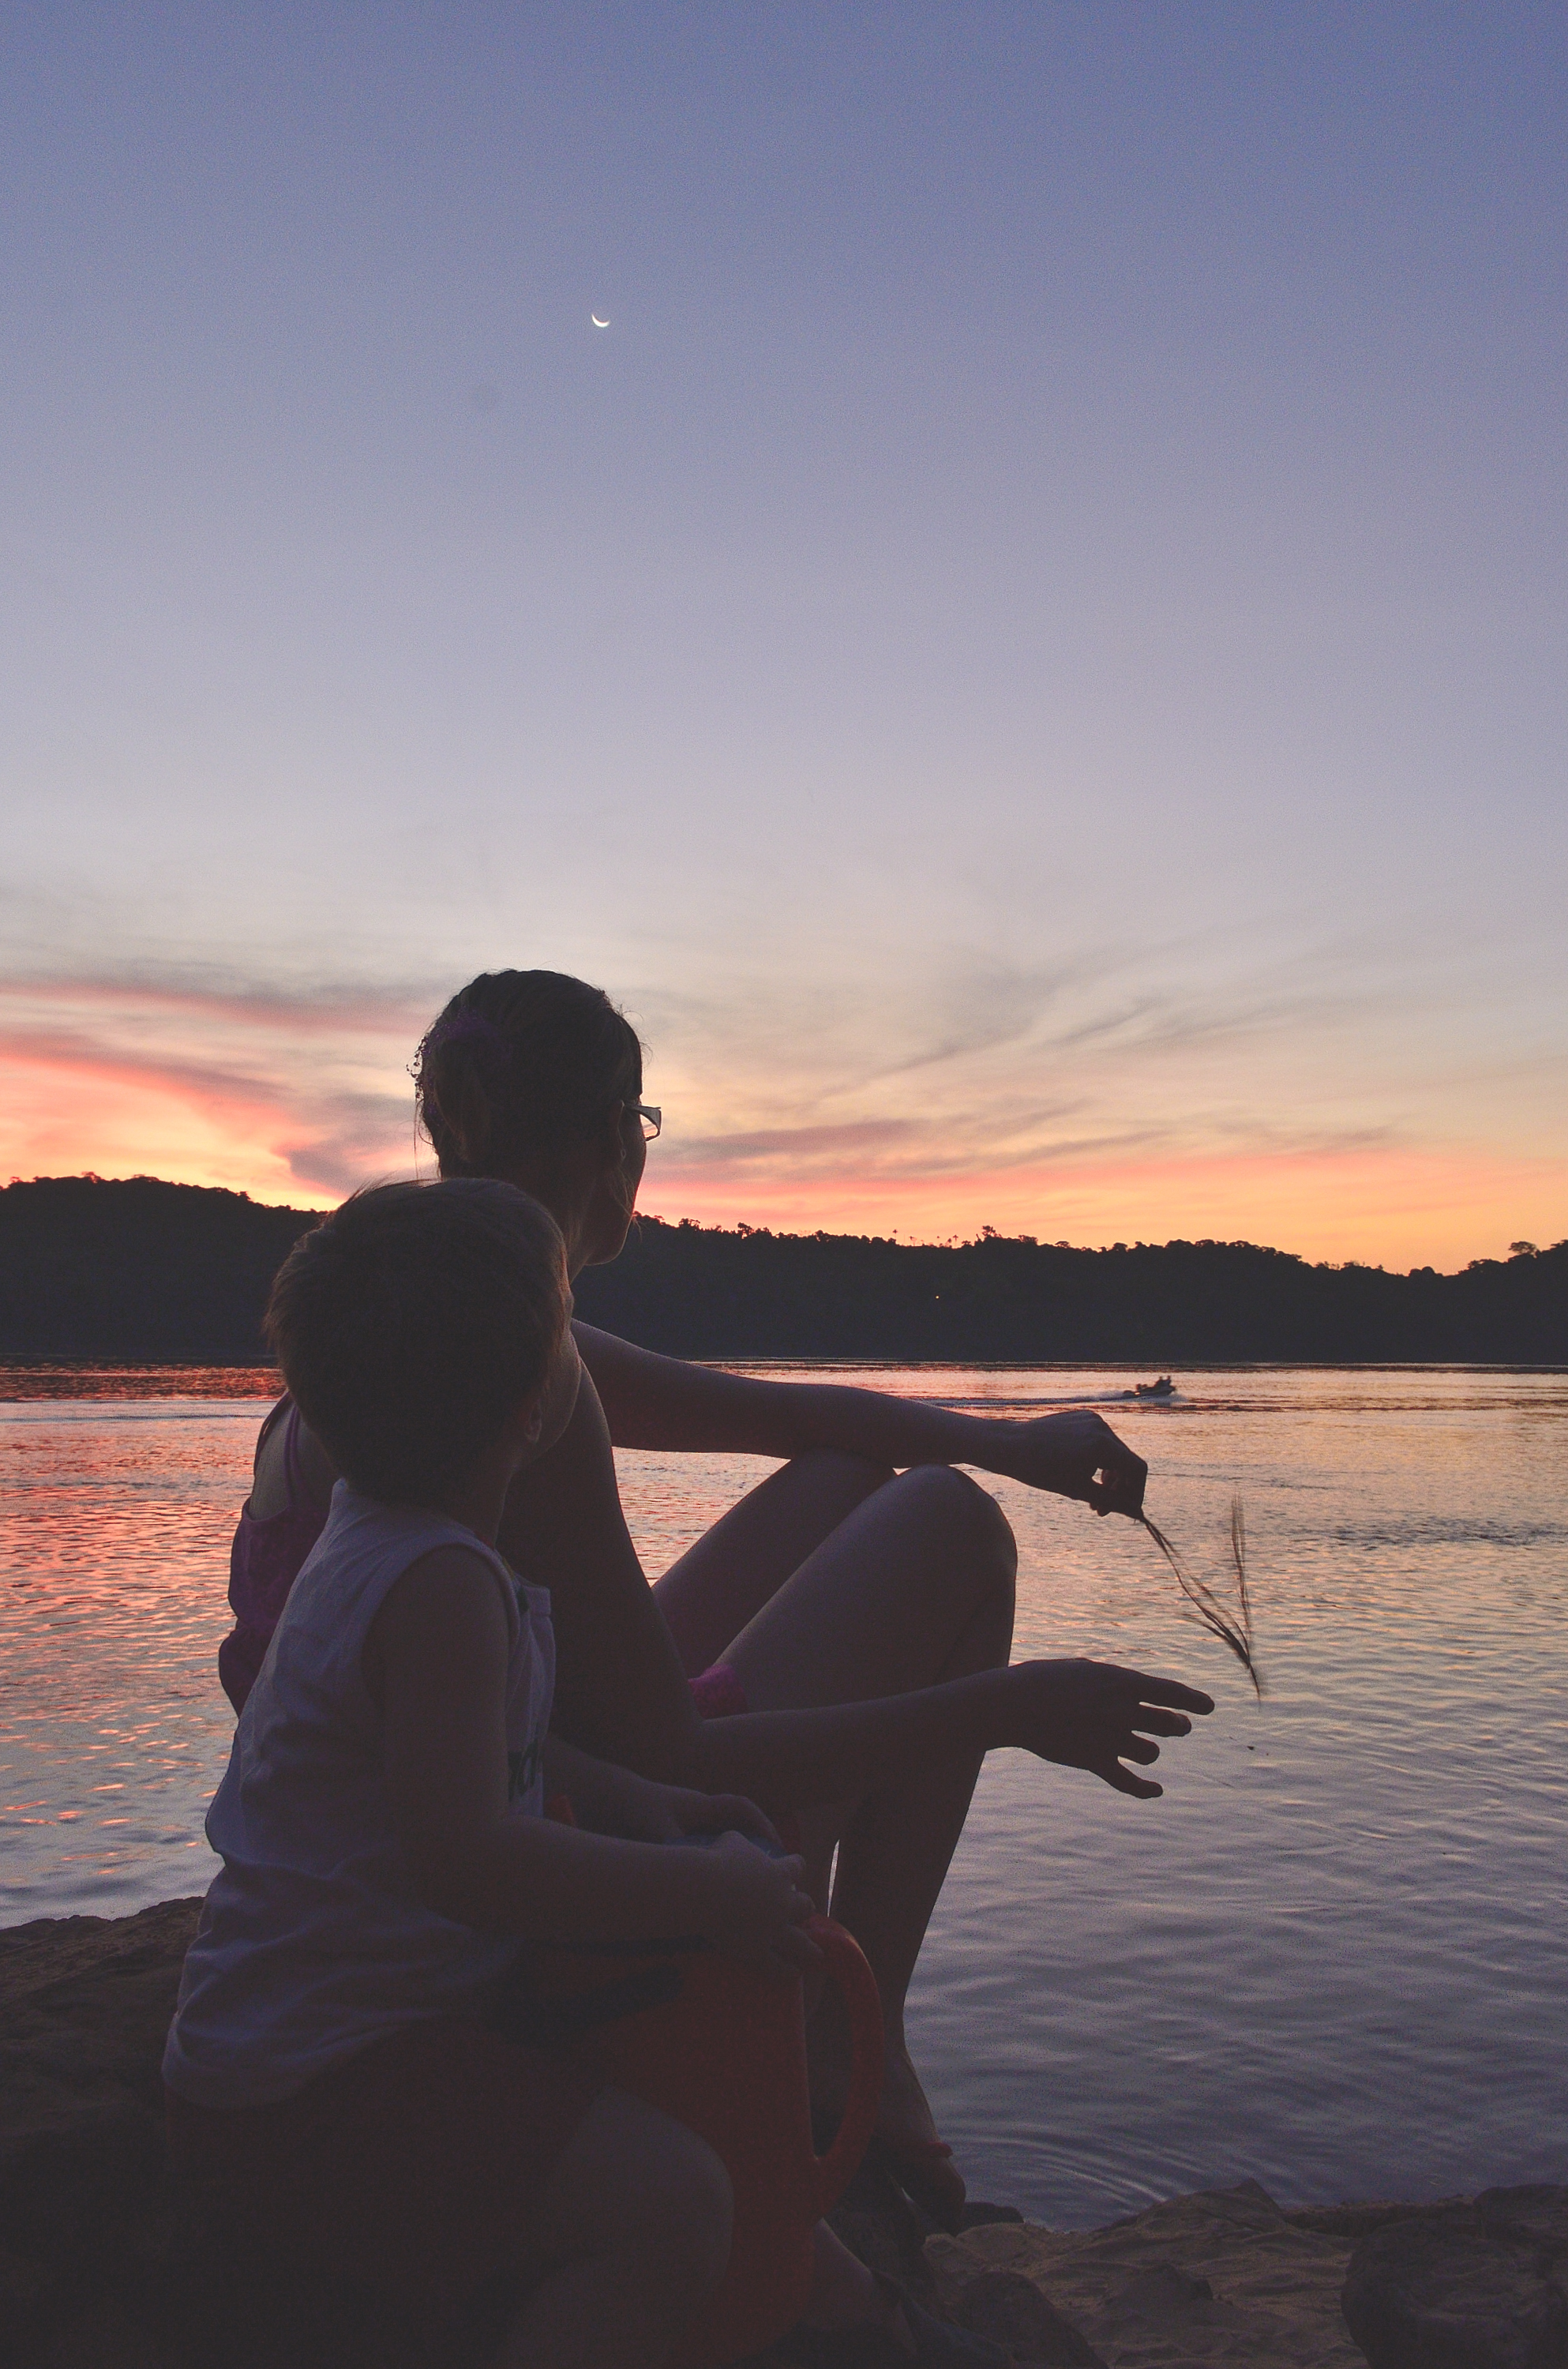
beach, sea, sand, ocean, horizon, sunrise, sunset, boat, sunlight, morning, shore, wave, lake, dawn, dusk, evening, reflection, vehicle, laura, boating, rio, nubes, atardecer, misiones, parana, montecarlo, enzo, clubdepesca